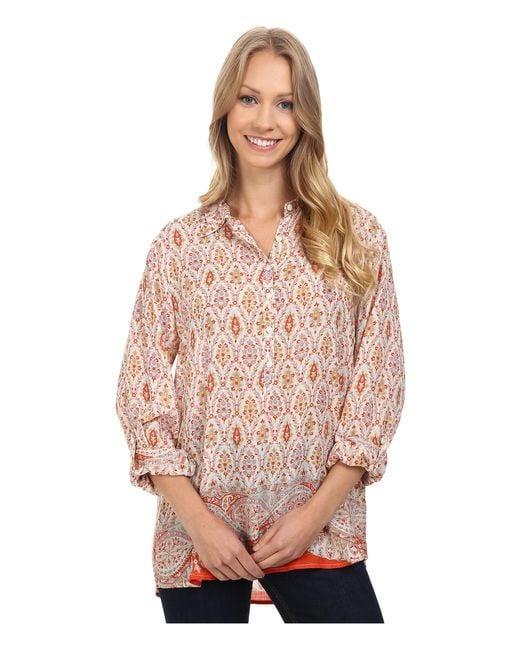
Damen einfaches Langarm-Nylonhemd mit schwarzer Hose